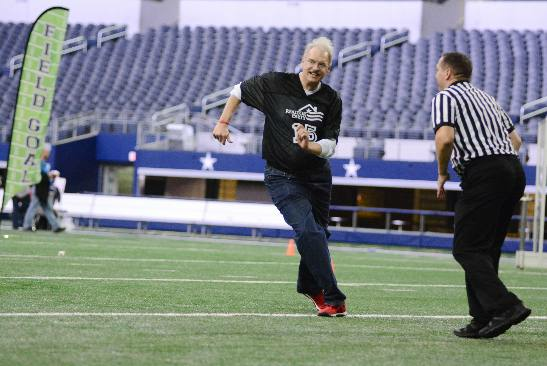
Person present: Yes